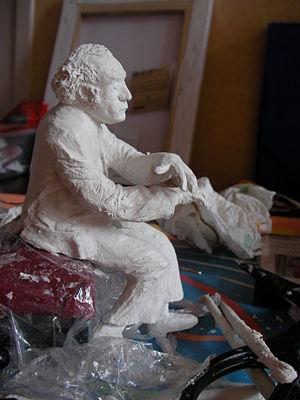
un exemple d'une réalisation avec une pâte autodurcissante
Les pâtes autodurcissantes sont des pâtes de modelage composées généralement d'un mélange d'argile et de résine/plastique dont la propriété intéressante est de durcir après un long temps d'exposition à l'air ambiant. Ce mélange permet de modeler la pâte sans difficulté et d'obtenir un objet relativement solide sans avoir recours à un four, la pâte une fois durcie étant moins solide que de l'argile cuit, mais bien plus solide que de l'argile non cuit.